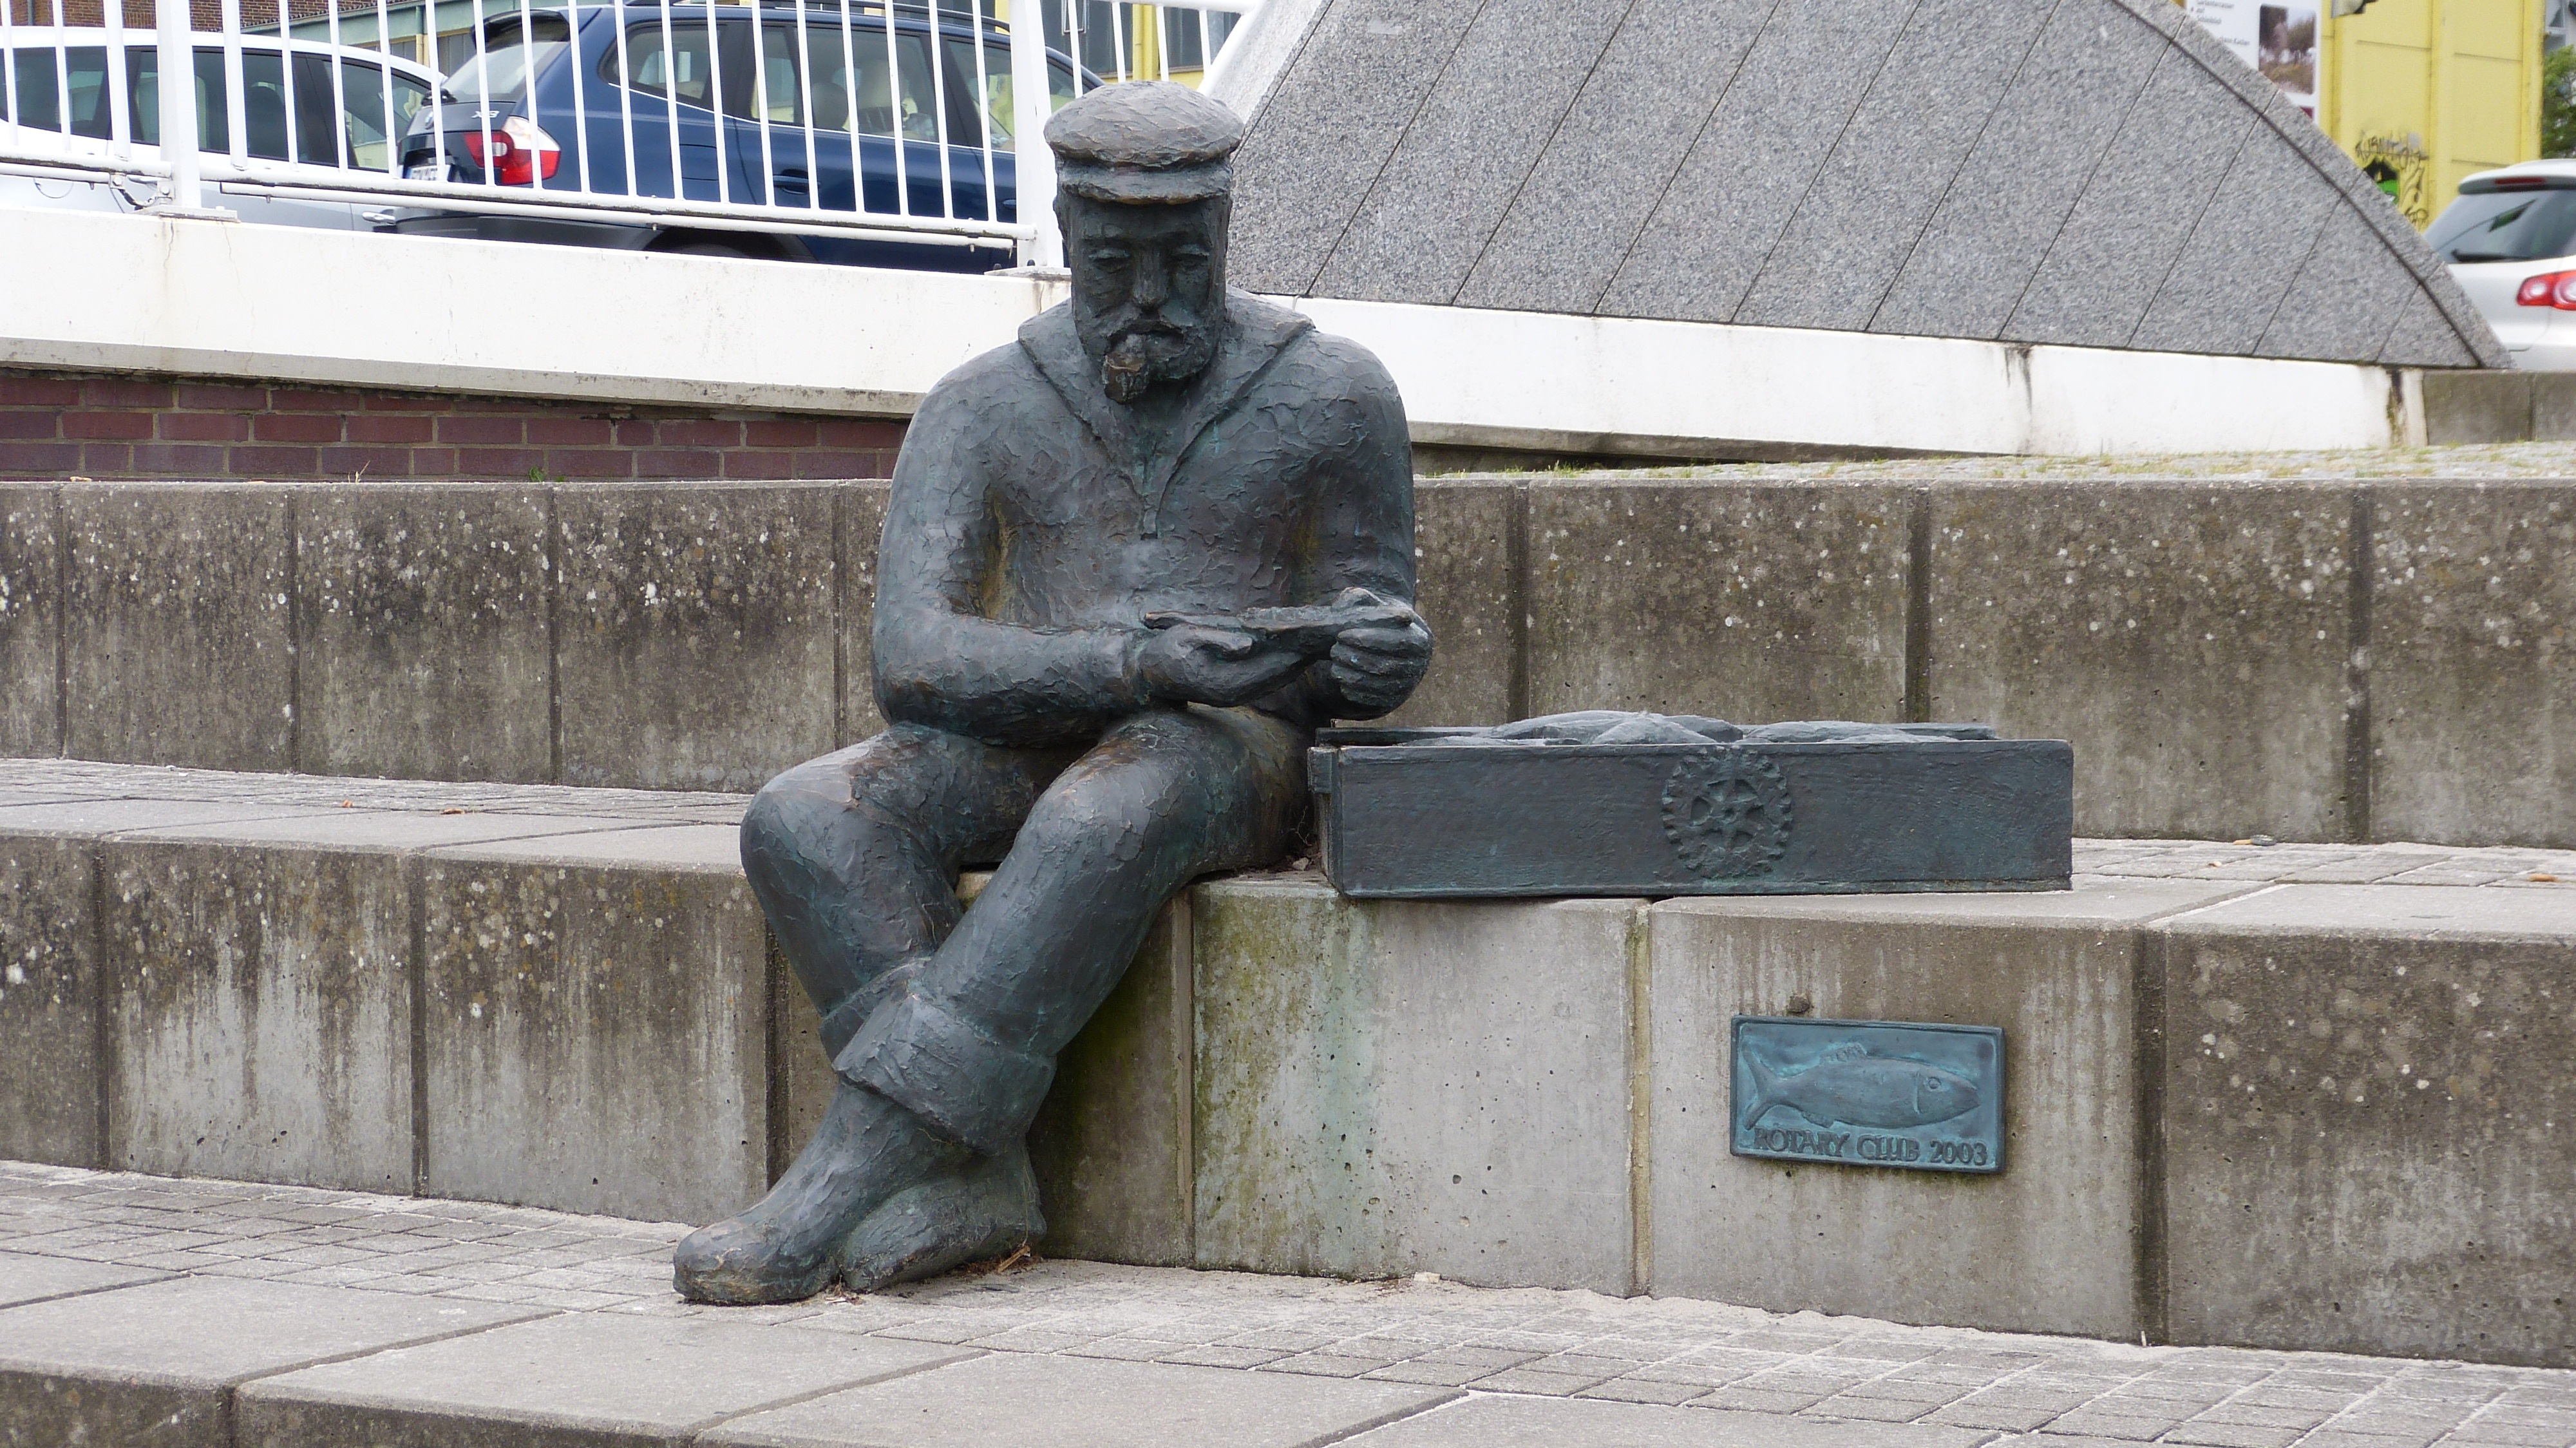
monument, statue, sculpture, memorial, art, temple, kappeln, fischer, ancient history